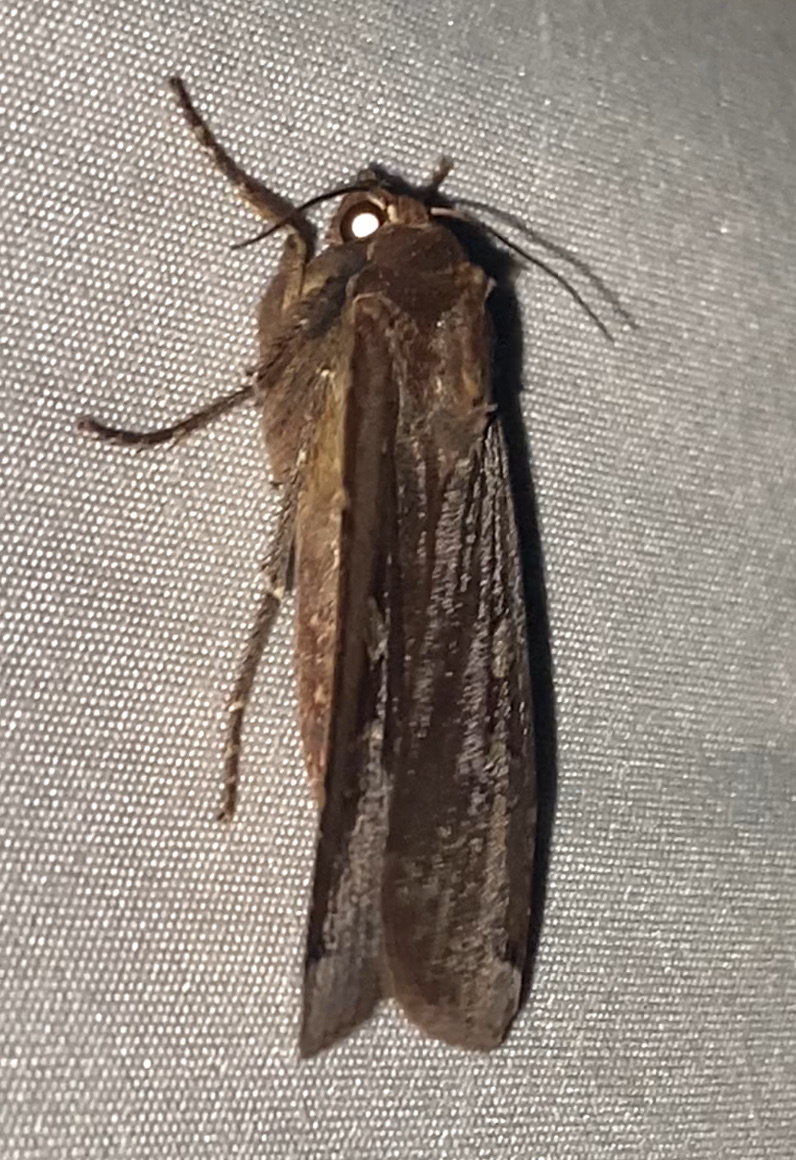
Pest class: cutworms